High Voltage (2018 film)

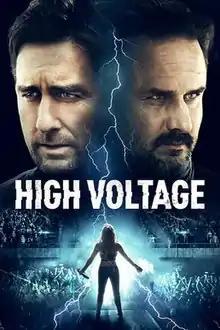
Film poster

High Voltage is a 2018 American science fiction horror film written and directed by Alex Keledjian and starring David Arquette, Allie Gonino, Ryan Donowho, Perrey Reeves and Luke Wilson. The film was also known as "Hollow Body".